Pocket pistol

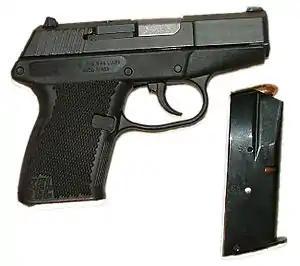
9mm Luger Kel-Tec-P-11 with its 10 shot magazine

The Gun Control Act of 1968 prohibiting the importation of inexpensive handguns prompted George Jennings to design the Raven MP-25, an inexpensive 7-shot, .25 ACP semi-automatic pistol. Jennings kept costs to a minimum by manufacturing the Raven from injection-molded Zamak, a zinc alloy. It came in chrome, satin nickel, or black finish. The grips can be either wood or imitation mother-of-pearl handles. Raven has been referred to as the original "Ring of Fire" company. Along with Jennings Firearms (later Bryco Arms, now Jimenez Arms), Phoenix Arms, Lorcin Engineering Company, Davis Industries, and Sundance Industries, they were known for making similar cast zinc alloy Saturday night special-type pistols.